AMC V8 engine

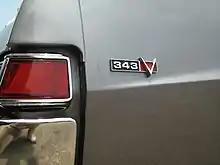
1968-1969 emblem for 343 equipped cars

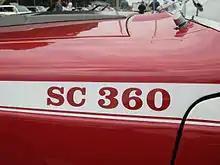
1971 Hornet SC stripe with "360" cut out

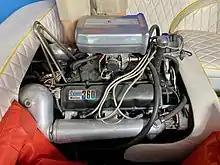
360 2-barrel marine engine in a boat

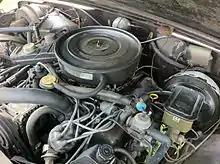
360 engine in a Jeep J-10 pickup

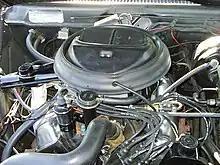
1973 Ram Air 401 engine in a Javelin AMX

Note: Prior to 1972 figures are rated using SAE gross. Later engines use the current SAE net rating.